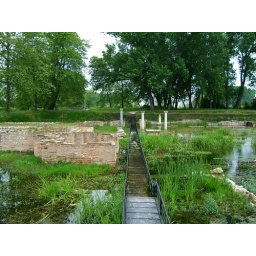
Greece, Halkidiki. High water over the bridge level